AEG (German company)

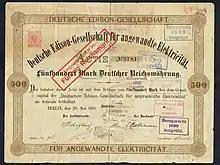
Share of the "Deutsche Edison-Gesellschaft für angewandte Elektricität", issued 20 May 1883

In 1883, Emil Rathenau founded "Deutsche Edison-Gesellschaft für angewandte Elektricität" in Berlin. In 1888, it was renamed as "Allgemeine Elektricitäts-Gesellschaft". Initially producing electrical equipment (such as light bulbs, motors and generators), the company soon became involved in AC electric transmission systems. In 1907, Peter Behrens was appointed as artistic consultant to AEG. This led to the creation of the company's initial corporate identity, with products and advertising sharing common design features.